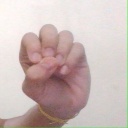
अक्षर: उ